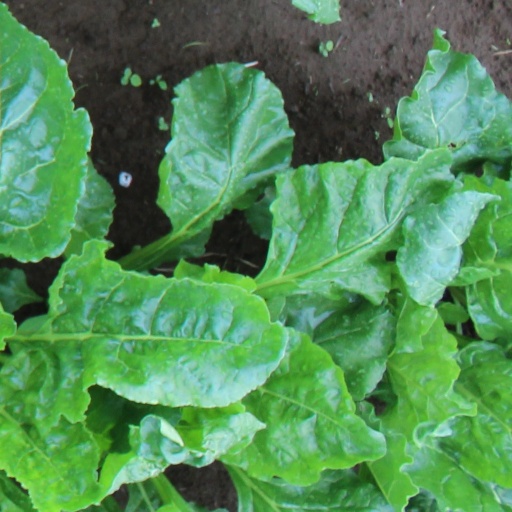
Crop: sugar beet